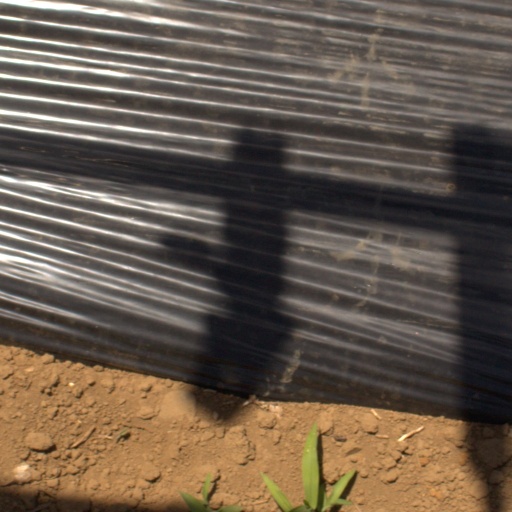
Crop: Jerusalem artichoke